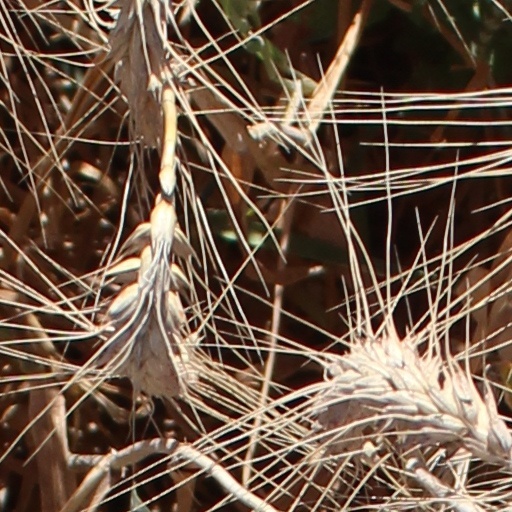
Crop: wheat